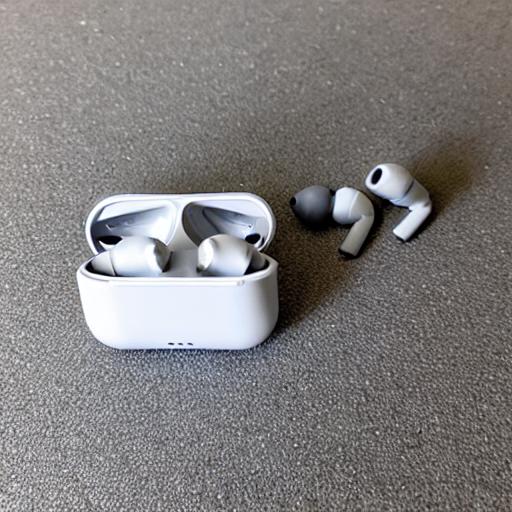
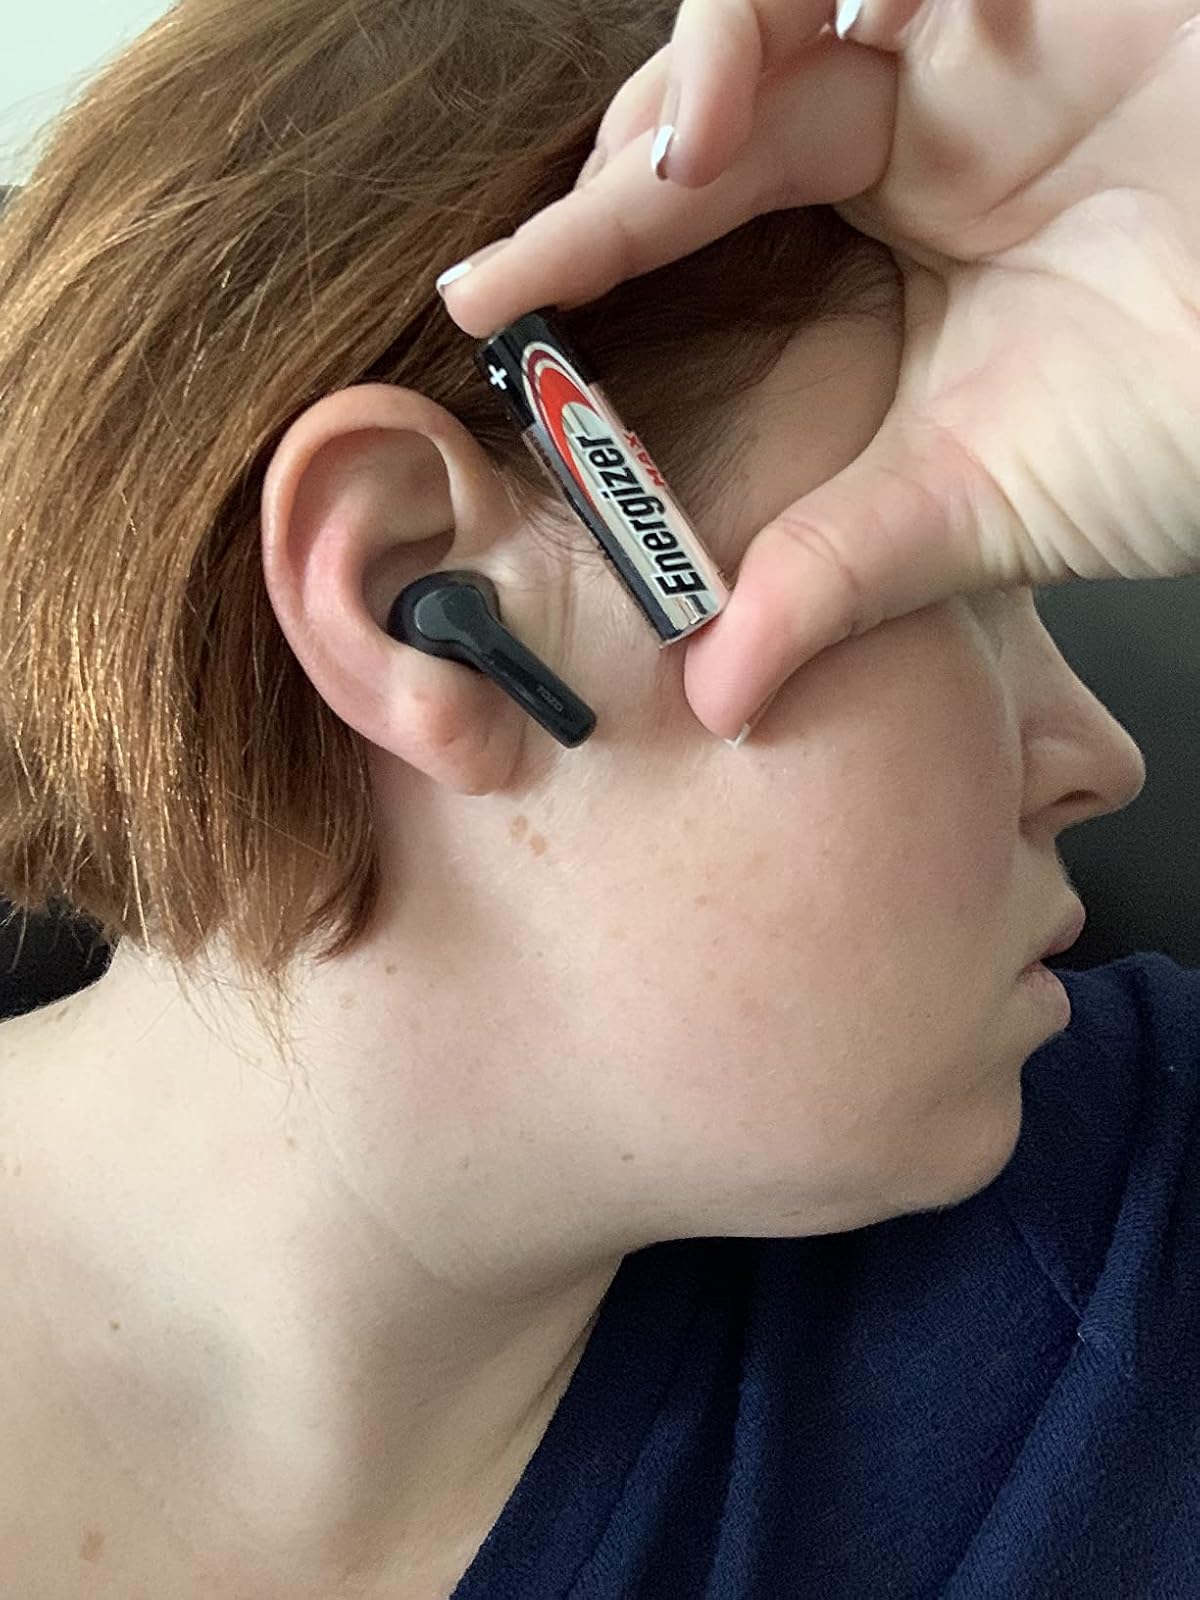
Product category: earbuds
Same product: no